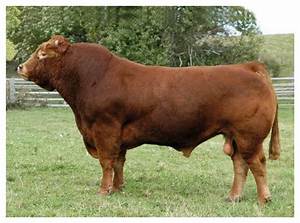
Label: mucca